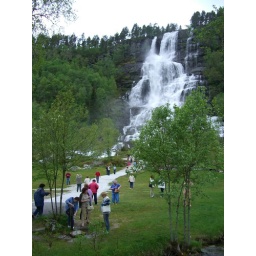
Getting waterfall water in our bottles